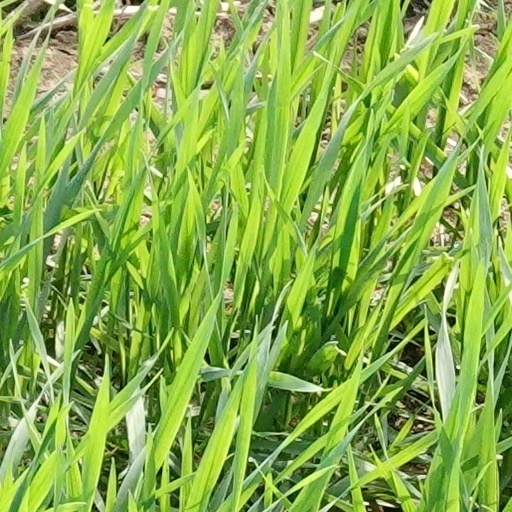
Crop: wheat